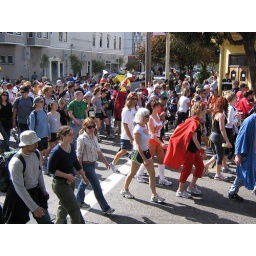
Hooters girl, supergirl, girl in red cape I don't know, Pac-Man in the background